Gladys Osborne Leonard

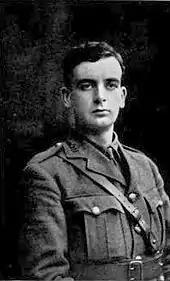
Raymond Lodge (1889–1915)

Researchers such as Clodd (1917), Culpin (1920), Hansel (1966) and Moore (1981) who investigated Leonard's mediumship from psychical reports were not convinced she had communicated with spirits.